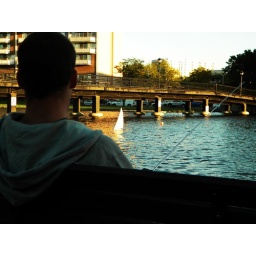
Man spends a lazy afternoon on the water in Ghent. He sails his model sailboat by remote control.